The Beautician and the Beast

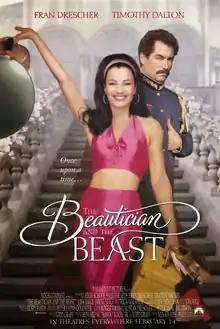
Theatrical release poster

The Beautician and the Beast is a 1997 American romantic comedy film directed by Ken Kwapis, written by Todd Graff, and starring Fran Drescher, Timothy Dalton, Lisa Jakub, Ian McNeice, and Patrick Malahide. It tells the story of a New York City beautician who is hired, under the false assumption that she is a science teacher, to tutor the four children of a dictator of a fictional Eastern European nation, played by Timothy Dalton. The film deals with the theme of cultural differences, and takes inspiration from other stories like "Beauty and the Beast", "The King and I", "Evita", and "The Sound of Music". Produced by Drescher's company High School Sweethearts in partnership with Paramount Pictures, "The Beautician and the Beast" was her first starring role in a film.